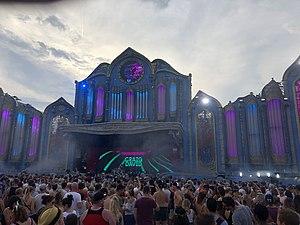
Craig David sur scène à Tomorrowland en Belgique le 27 juillet 2018
Craig David, né le 5 mai 1981 à Southampton, Hampshire, en Angleterre, est un musicien, et chanteur-compositeur-interprète britannique. Il connait le succès au début des années 2000. Le premier album de Craig David, Born to Do It, est sorti le 14 août 2000, puis il sort cinq albums studio. Il a travaillé avec une variété d'artistes tels que Tinchy Stryder, Kano, Jay Sean, Rita Ora et Sting, Bastille, Kaytranada, Ali Campbell, Guru, Blonde, Big Narstie, Sigala ou Bob Sinclar.